Syracuse University School of Information Studies

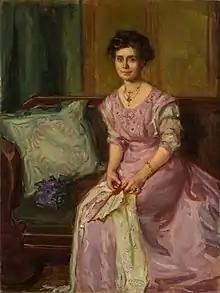
Mary Jane O'Bryon Sibley, portrait by Frank Townsend Hutchens

The first library science courses were offered at Syracuse University in 1896 at the University’s von Ranke library, with university librarian Henry Orrin Sibley and his wife Mary Jane O'Bryon Sibley as the first and only instructors. In 1907, the program moved to the University's Carnegie Library, and, in 1908, it received accreditation from the American Library Association. The program eventually split from the College of Liberal Arts in 1915 and began granting graduate degrees in 1934.